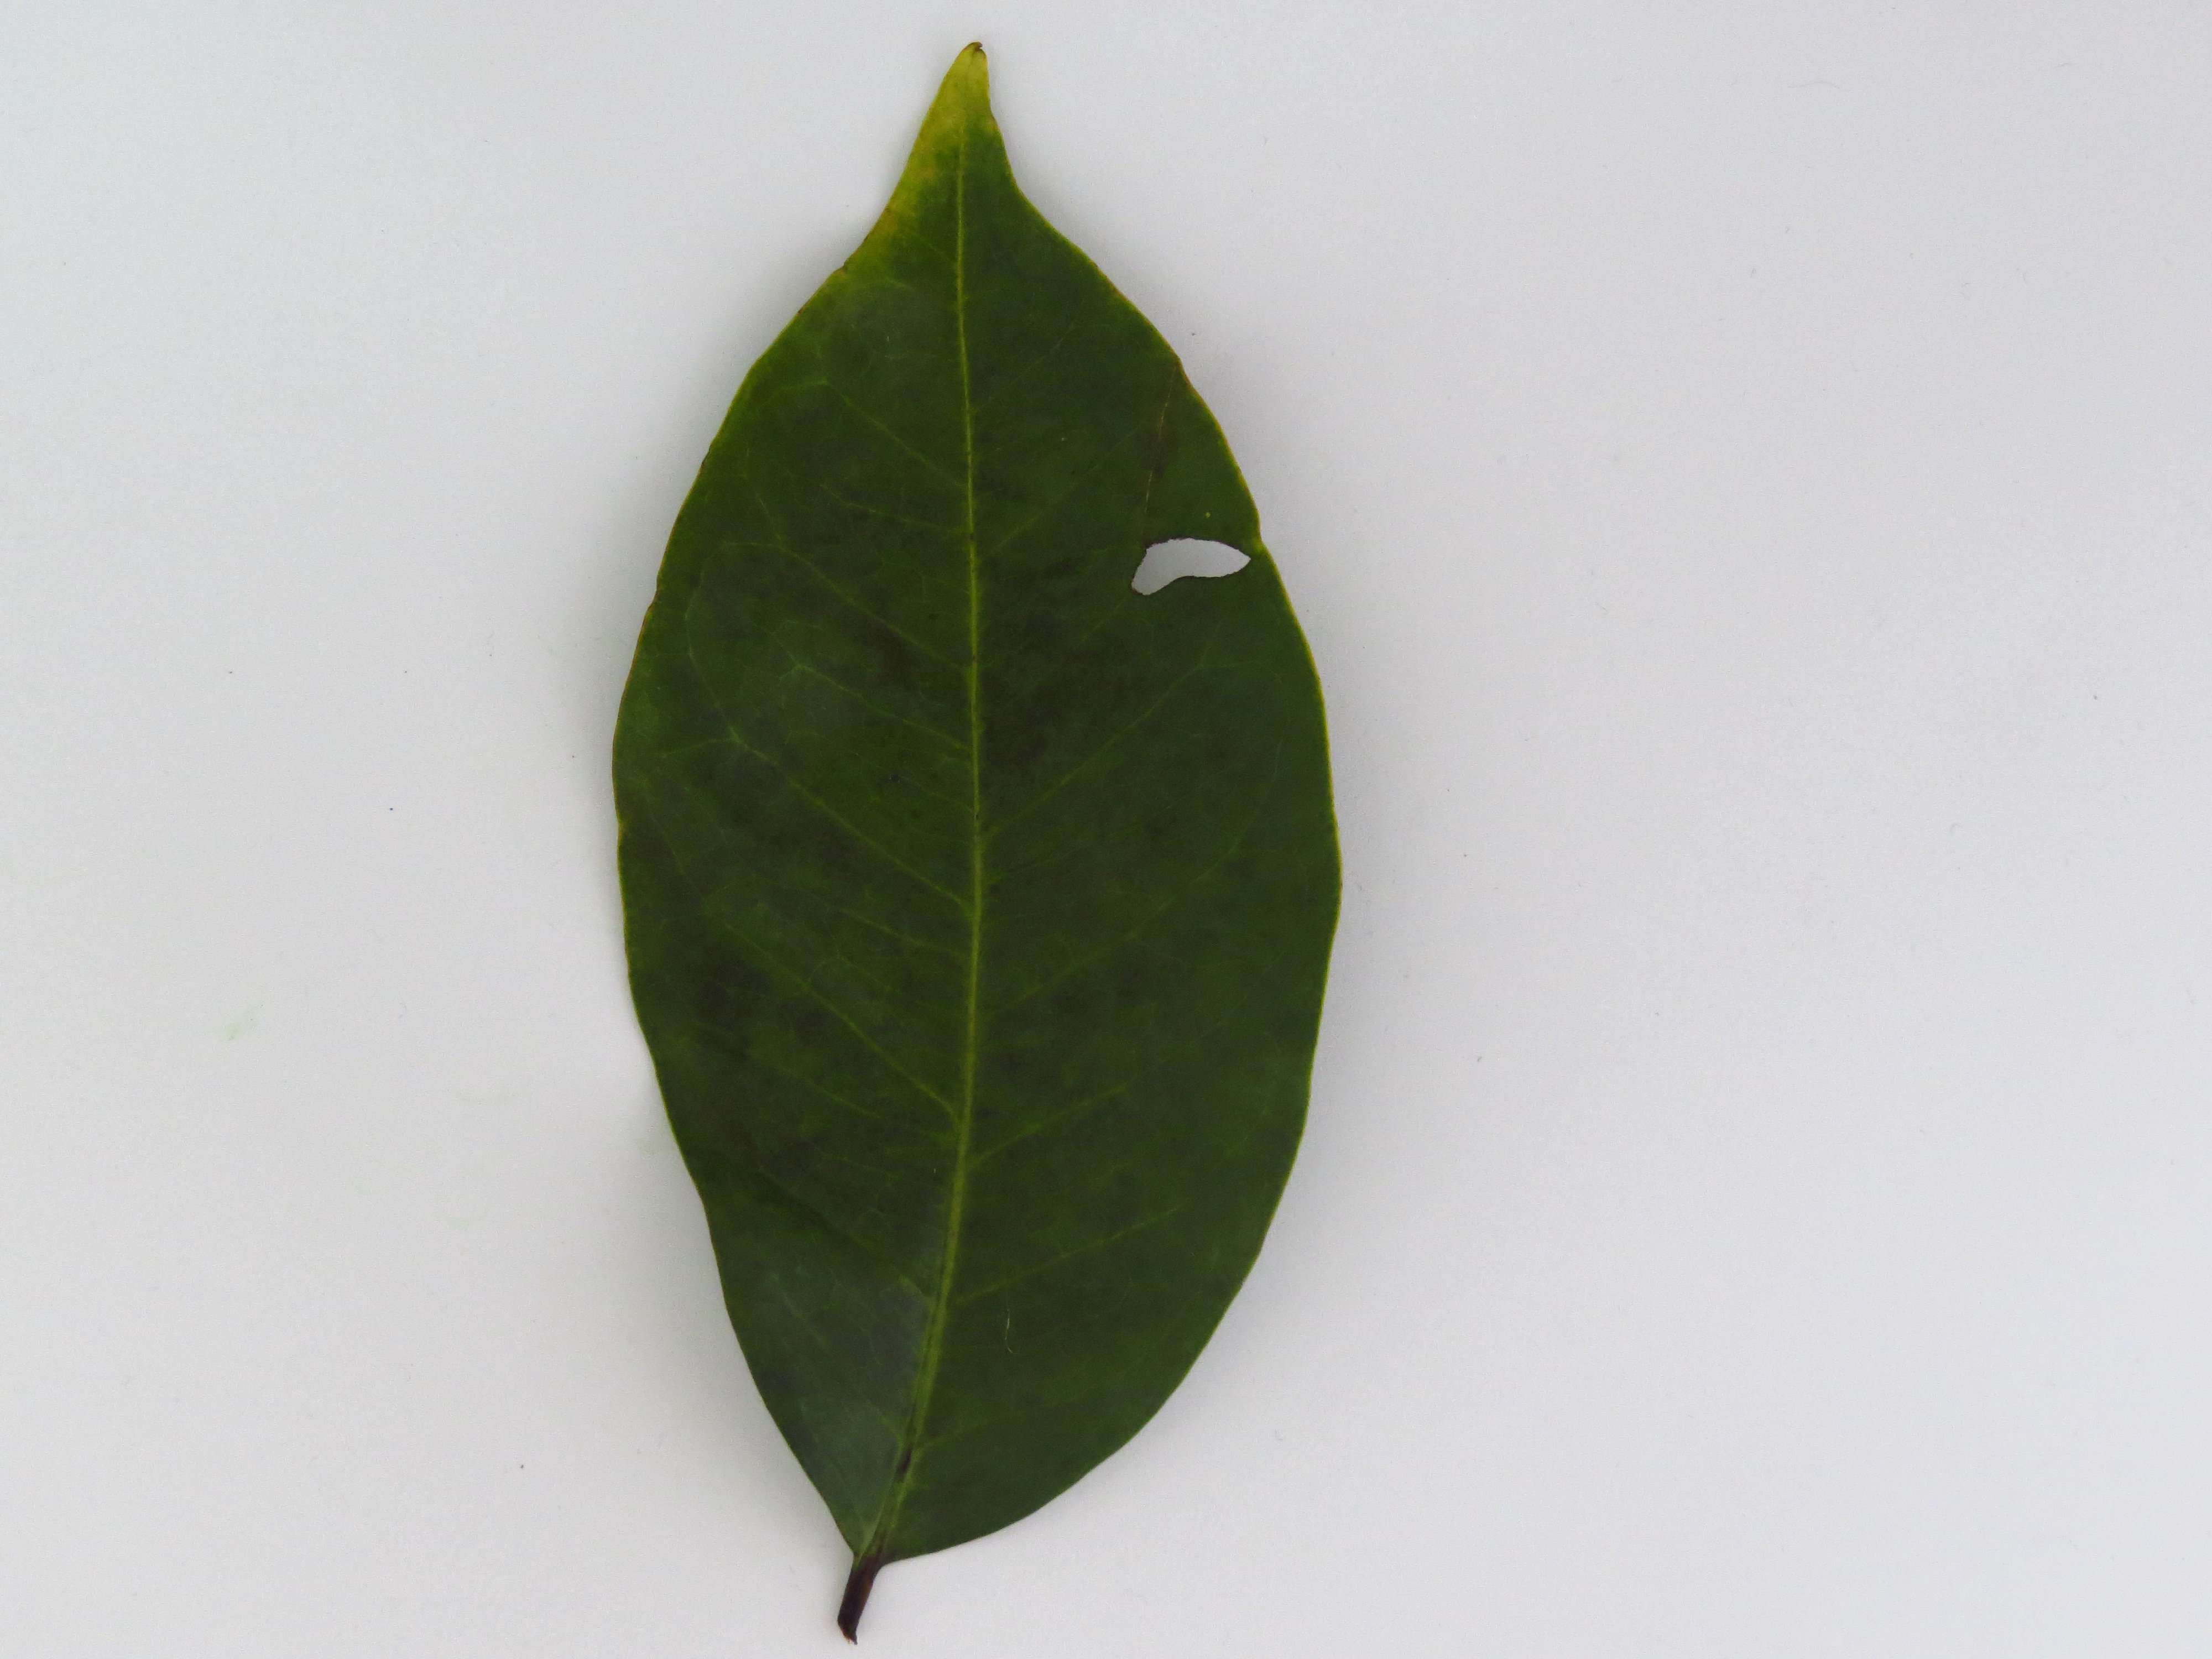
Label: potasium-K